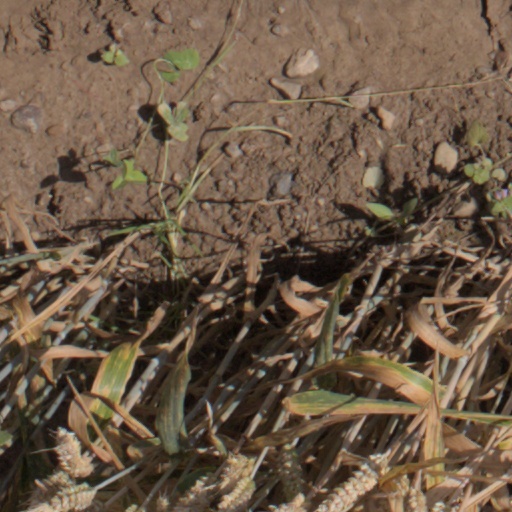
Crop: wheat